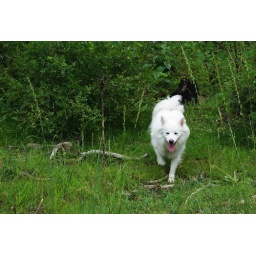
Niko walking in the forest